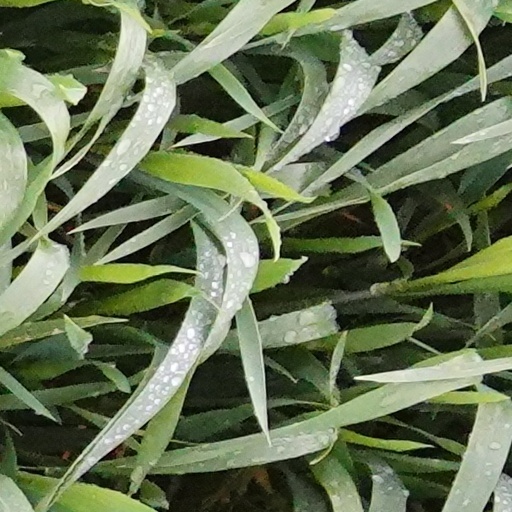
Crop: wheat